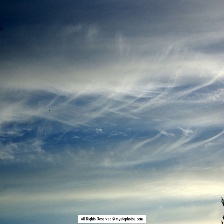
Cloud type: Cirrus